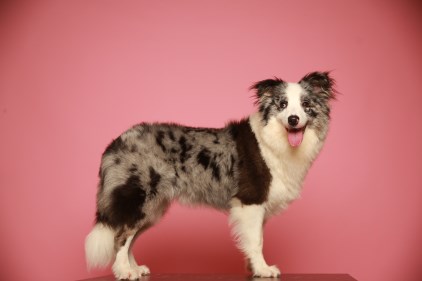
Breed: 2594-n000109-Border_collie